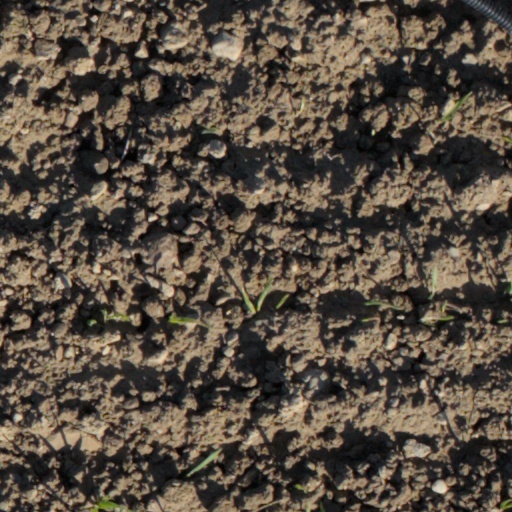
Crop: wheat